NIRSpec

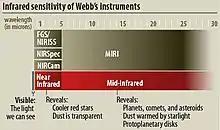
Infographic of JWST instruments and their observation ranges of light by wavelength

The James Webb Space Telescope's main science themes are: